Chillwave

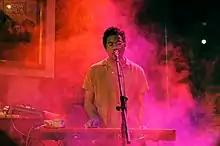
Chaz Bundick (Toro y Moi, pictured in 2012)

Chillwave flourished throughout 2008 and 2009, culminating with the 2009 "Summer of Chillwave", which was marked by an inundation of artists with names and song titles referencing summertime, the beach, or surfing. Songs were generally of low-to-moderate tempo and incorporated vintage, analog instrumentation that evoked the popular music of the late 1970s and early 1980s. Although it had no specific geographical source point, chillwave was concentrated in the southern and eastern coasts of the U.S., with Brooklyn, New York figuring the most prominently. Neon Indian (Alan Palomo), Washed Out (Ernest Greene), and Toro y Moi (Chaz Bundick) were considered to be the vanguard of the chillwave movement. All three were one-man acts from the Southern U.S., while Greene and Bundick were acquaintances and collaborators.